Amy Vitale

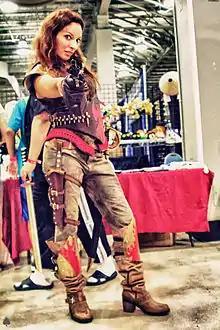
Amy Vitale in 2012

Amy Vitale (born June 12, 1977) is an American model, actress, and professional wrestling manager/valet, best known under her nickname "The Italian Princess of Wrestling". She works for such promotions as the Sunshine Wrestling Federation, Future of Wrestling, Full Impact Pro, Florida Championship Wrestling, the Independent Professional Wrestling Association and the National Wrestling Alliance. She has managed a number of professional wrestlers on the Florida independent circuit including Francisco Ciatso, Jerry Lynn, New Jack, Alex Porteau and The Heartbreak Express. Vitale has been profiled in "Pro Wrestling Illustrated" and "Wrestling World Magazine" on several occasions, as well as "Fighting Females Magazine"; she has been voted as "Florida Woman of the Year" three years in a row, and "Pro Wrestling Manager of the Year" two years in a row.